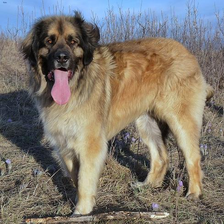
Species: dog
Breed: leonberger